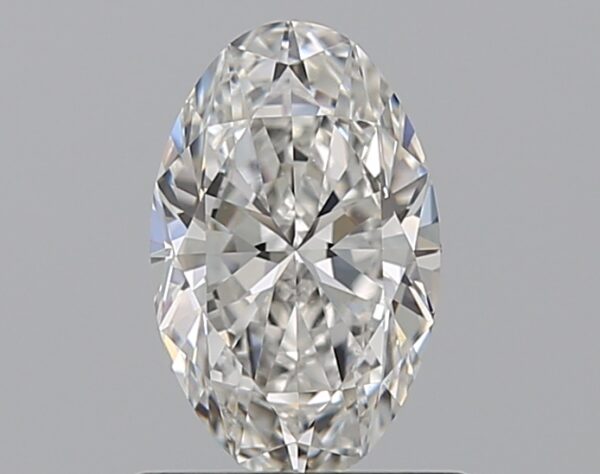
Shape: oval
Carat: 0.72
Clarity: VVS1
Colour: E
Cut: EX
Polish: EX
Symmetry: VG
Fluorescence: N
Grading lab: GIA
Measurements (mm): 7.63 x 4.8 x 3.02